Master of the Senate

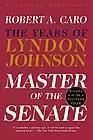
Cover of Master of the Senate

Master of the Senate is a 2002 book that deals with the Senatorial career of Lyndon B. Johnson by the American writer Robert Caro.